Ripunath Seth

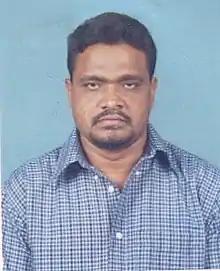
Seth in 2021

Ripunath Seth (27 October 1958 – 27 March 2022) was an Indian politician. A member of the Indian National Congress, he served in the Odisha Legislative Assembly from 1995 to 2000. He died in Barapali on 27 March 2022 at the age of 63.